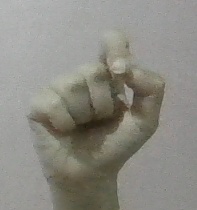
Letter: fa